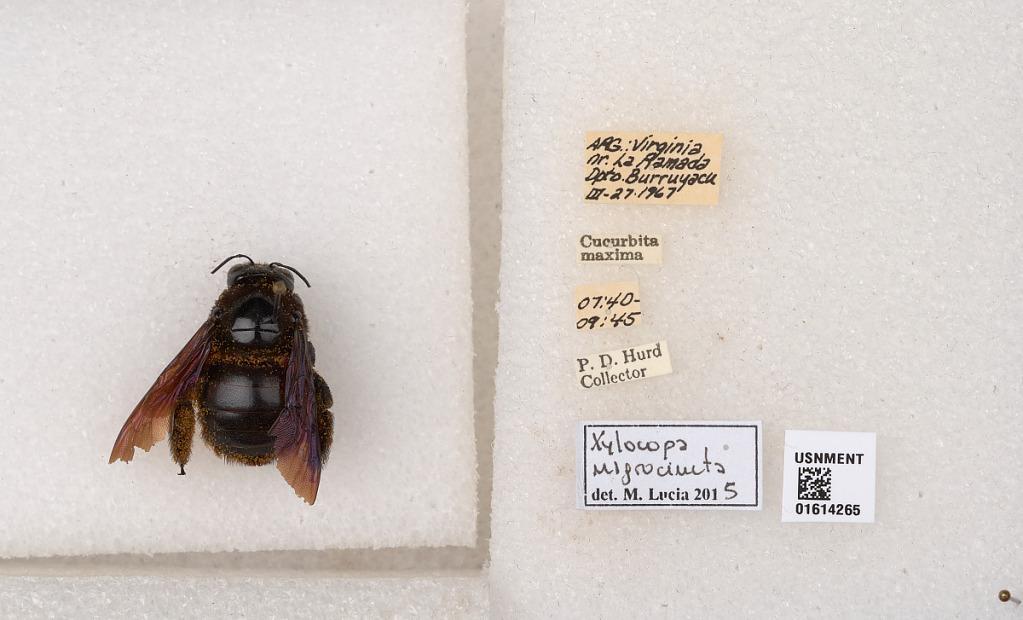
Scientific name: Xylocopa
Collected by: P. Hurd
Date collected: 1967-3-27
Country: Argentina
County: Burruyacu
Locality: Virginia, nr. La Ramada